Joachim Ernst, Duke of Anhalt

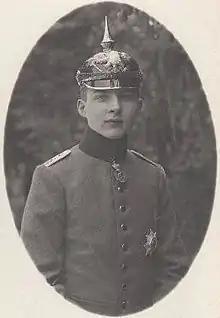
Joachim Ernst in 1918

Joachim Ernst, Duke of Anhalt (11 January 1901 – 18 February 1947) was the last ruler of the Duchy of Anhalt.